Collingwood School

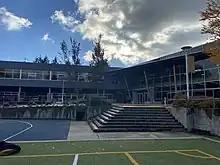
Morven Campus

The Morven campus is the oldest of Collingwood School. It is located at 70 Morven Drive in the British Properties residential area of West Vancouver, and houses Grades 8 and 9 of the Middle School and Grades 10-12 of the Senior School. The buildings previously made up Glenmore Elementary School, which was closed in 1982 along with several other schools in West Vancouver. Parents, students and teachers protested the closure of Glenmore, but were unsuccessful in keeping the school open in the face of declining enrollment and a reduced education budget.